History of Tunisia under French rule

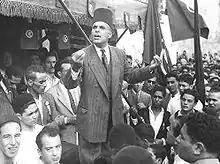
Bourguiba giving a speech in Bizerte, 1952

Although always relatively small in numbers (peaking at about 250,000), French settlers or "colons" became a very influential social stratum in Tunisia. They combined commercial-industrial expertise and know-how, with government privilege. Although not all the French were equally prosperous, ranging from rich to poor, nonetheless group cohesion was strong. French capital found investments in such activities as mining and railroads, which resulted in handsome returns. Their use of modern technology required a trained workforce, and French immigrants were invariably the workers hired. Such skilled jobs were among the highest paid in Tunisia. Settler homes and urban neighborhoods were often built following French models. Eventually a sense of pride and accomplishment in the modern development of the country came to be felt and relished by the newly dominant French community. Local Tunisians came to be stereotyped by some settlers as narrow and biased, the more rural the native population more primitive or confused. The settlers organized themselves into interest groups in order to maintain their leading position, to protect their engine of money-making and the source of Tunisia's relatively rapid development.